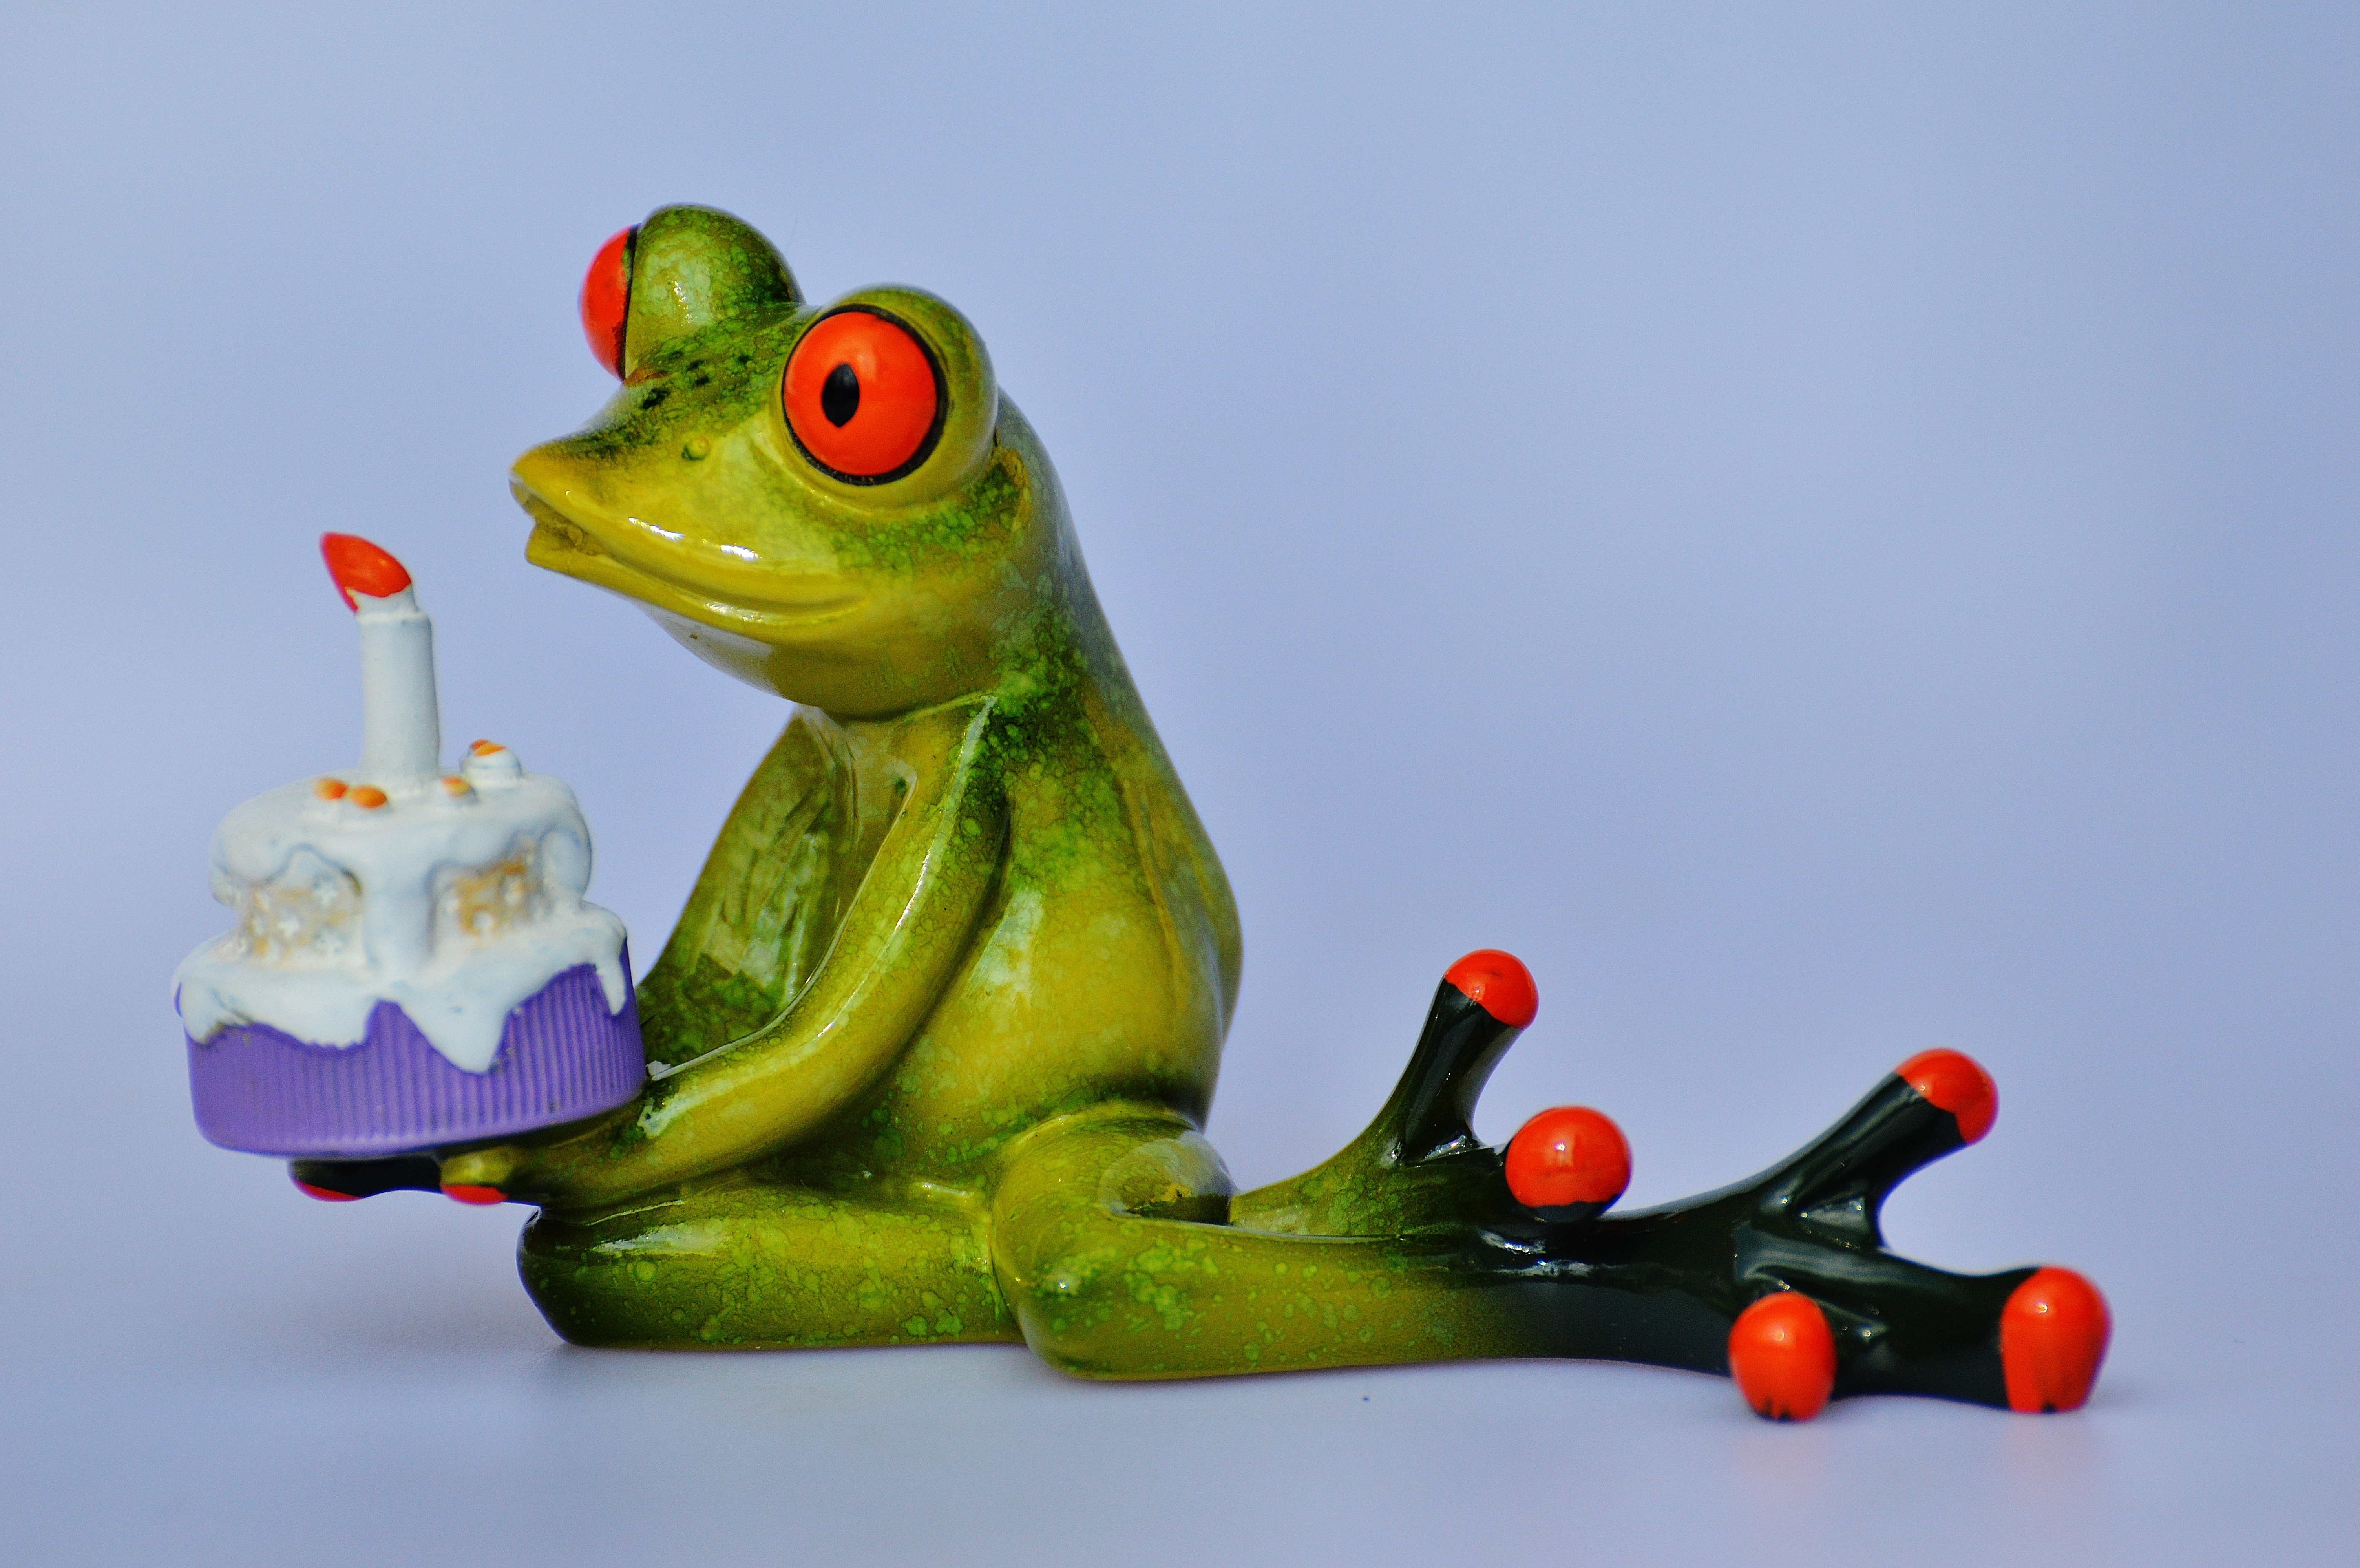
sweet, cute, frog, amphibian, colorful, candle, toy, cake, happy birthday, birthday cake, tree frog, figure, vertebrate, funny, birthday, luck, greeting, greeting card, congratulations, birthday candles